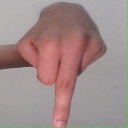
अक्षर: प